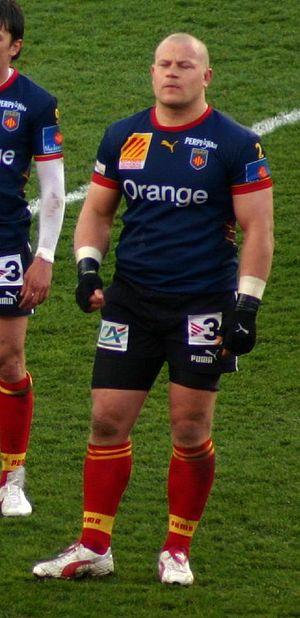
Marius Vasilică Țincu, né le 7 avril 1978 à Vânători, est un joueur et entraîneur roumain de rugby à XV, qui joue au poste de talonneur avec l'équipe de Roumanie. Il a acquis la nationalité française en janvier 2007.